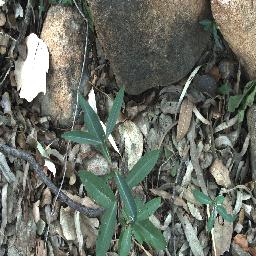
Label: rubber_vine